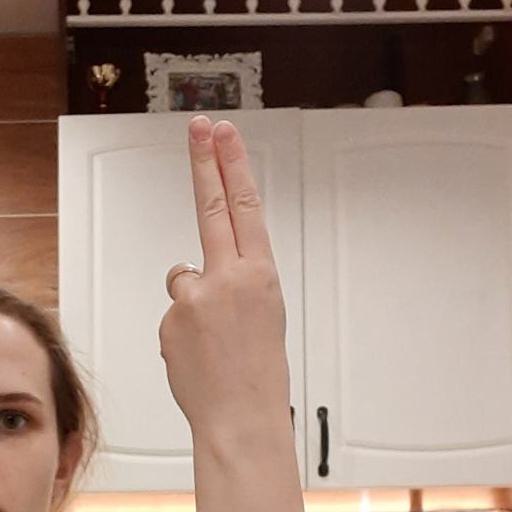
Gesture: two_up_inverted